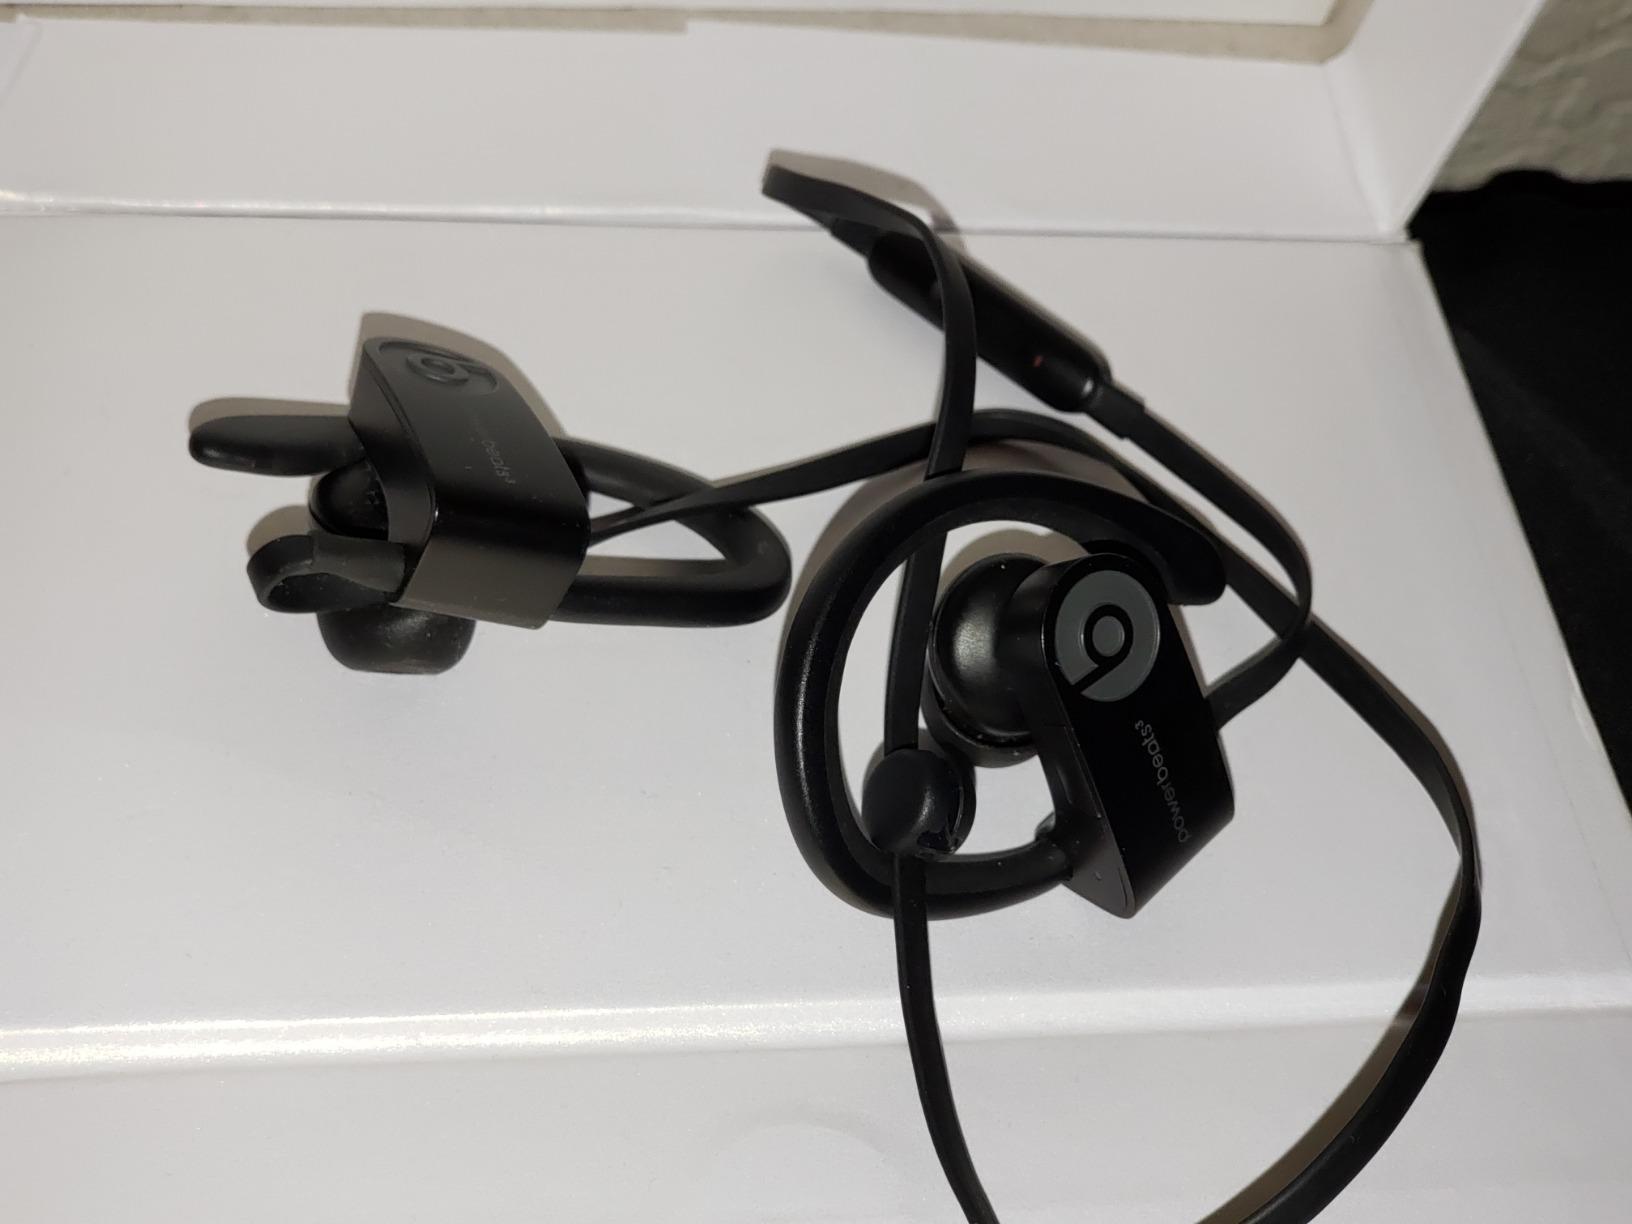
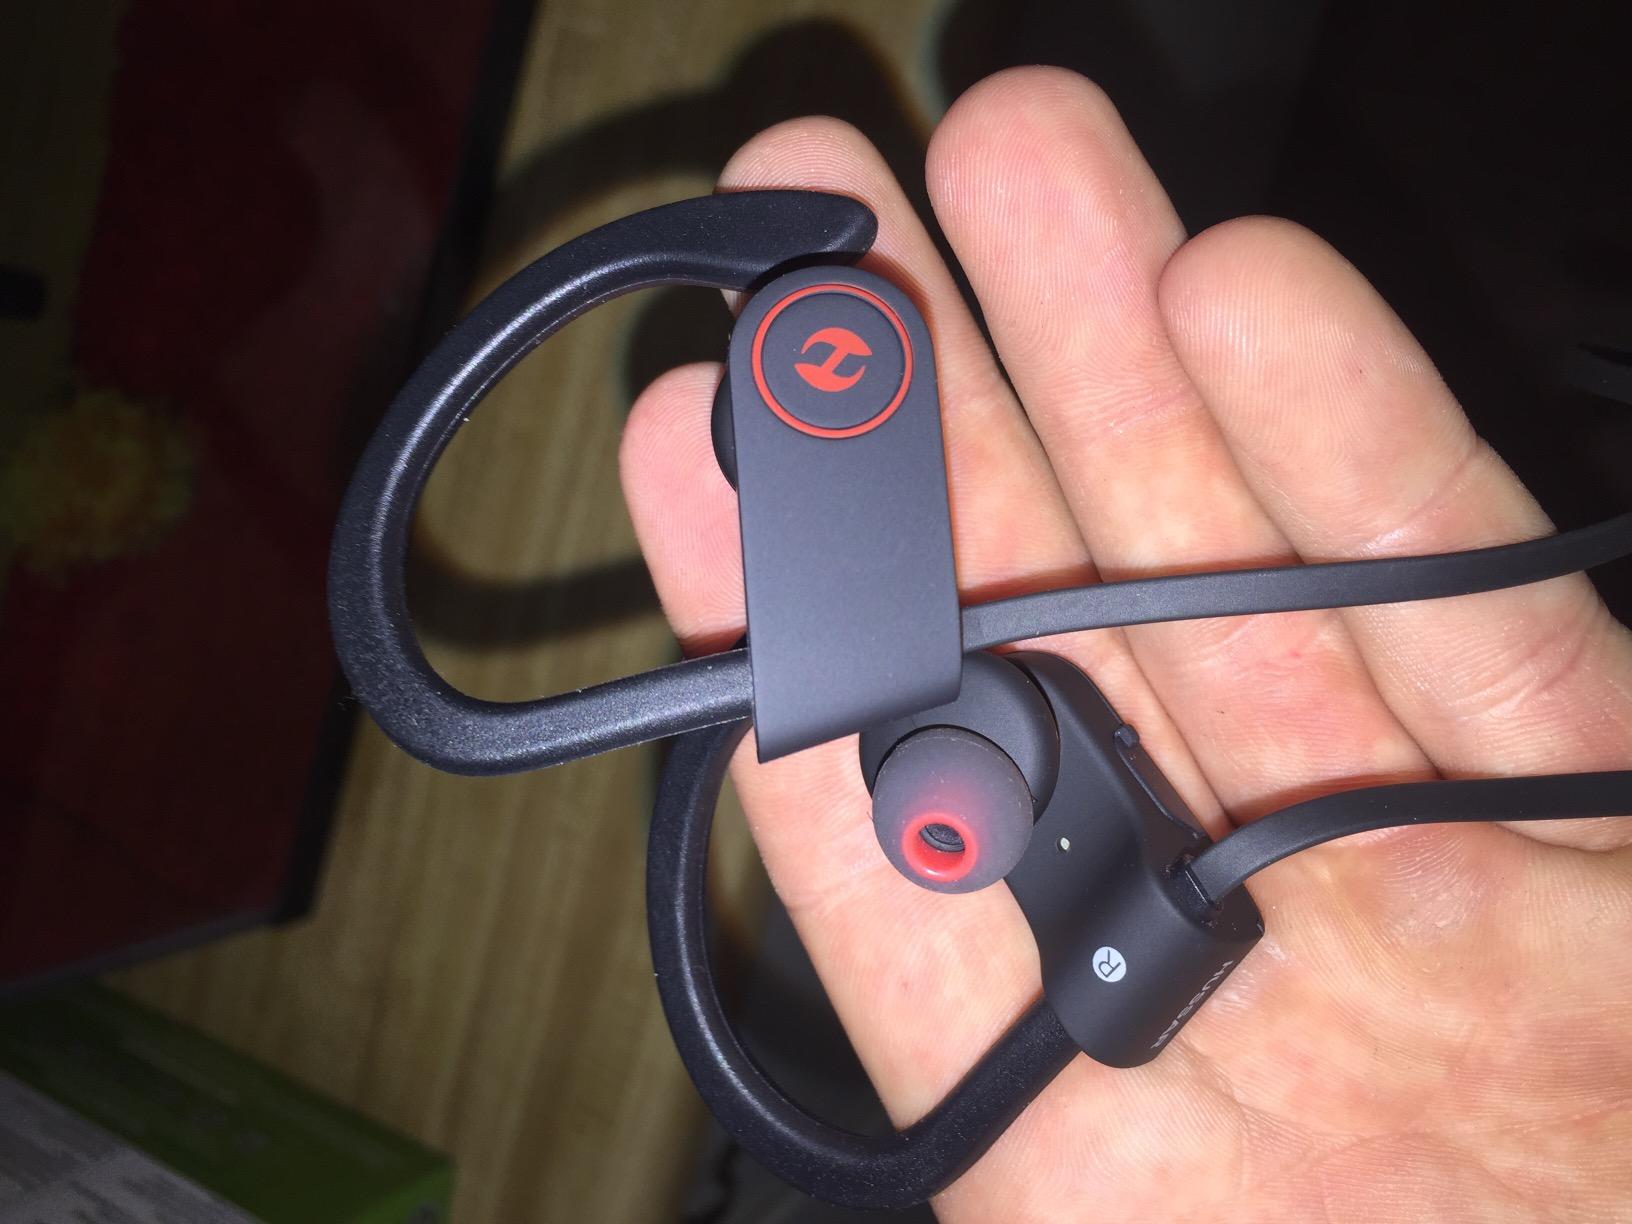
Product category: headphones
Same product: no